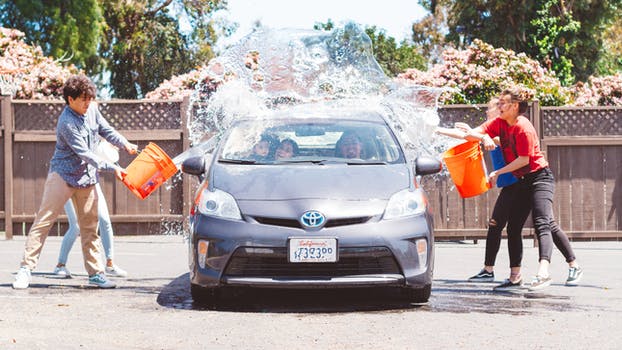
Label: No Watermark